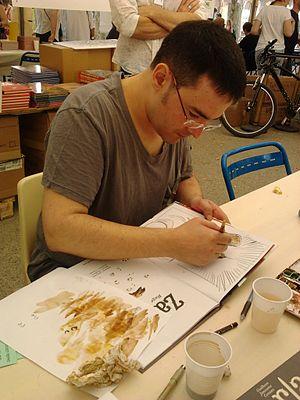
Guilhem Bec, dessinateur français de bandes dessinées (Zarla), à la Comédie du livre de Montpellier, le 2 juin 2012
Zarla est une série de bande dessinée fantastique, achevée en cinq tomes, écrite par Jean-Louis Janssens, dessinée par Guilhem et mise en couleur par Angélique Césano, publiée aux éditions Dupuis.
Guilhem Bec, dit Guilhem, est un dessinateur de bande dessinée et illustrateur français, né le 20 avril 1972 à Rodez. Il est le frère de Christophe Bec.